Bensafrim e Barão de São João

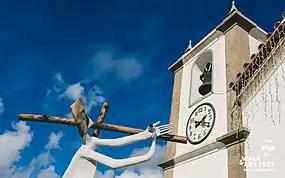
The Igreja de São João Baptista

Barão de São João is the second biggest settlement in the Civil Parish, with an estimated population of around 380 in 2021. While the village might not be as big or have as much history as Bensafrim, but certainly does hold more touristic and geographical value.